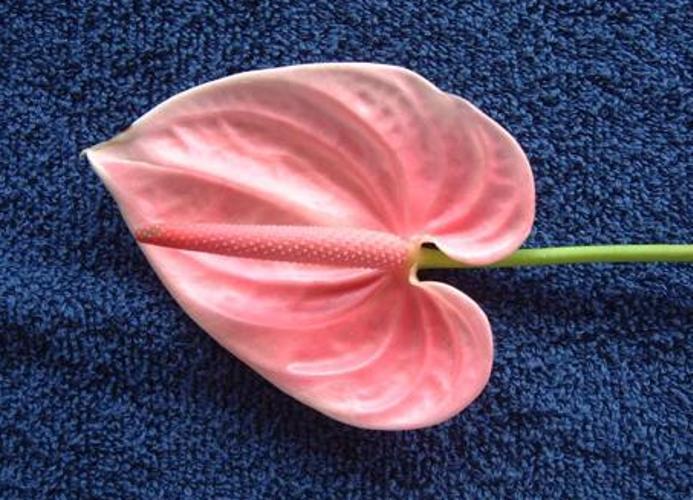
Label: anthurium